Camping food

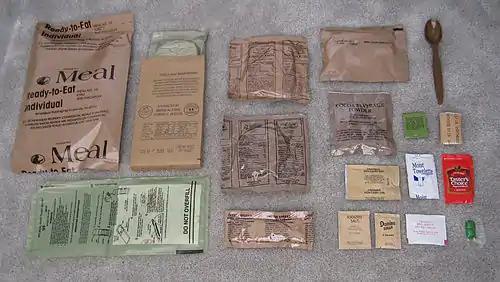
Contents of a Meal, Ready-to-Eat field ration

Field rations are sometimes used by campers. These meals contain pre-prepared or precooked foods in shelf-stable packaging, are designed to provide enough calories and nutrients to sustain an individual for a full day, and often come with their heaters, making them ideal for use in camping.